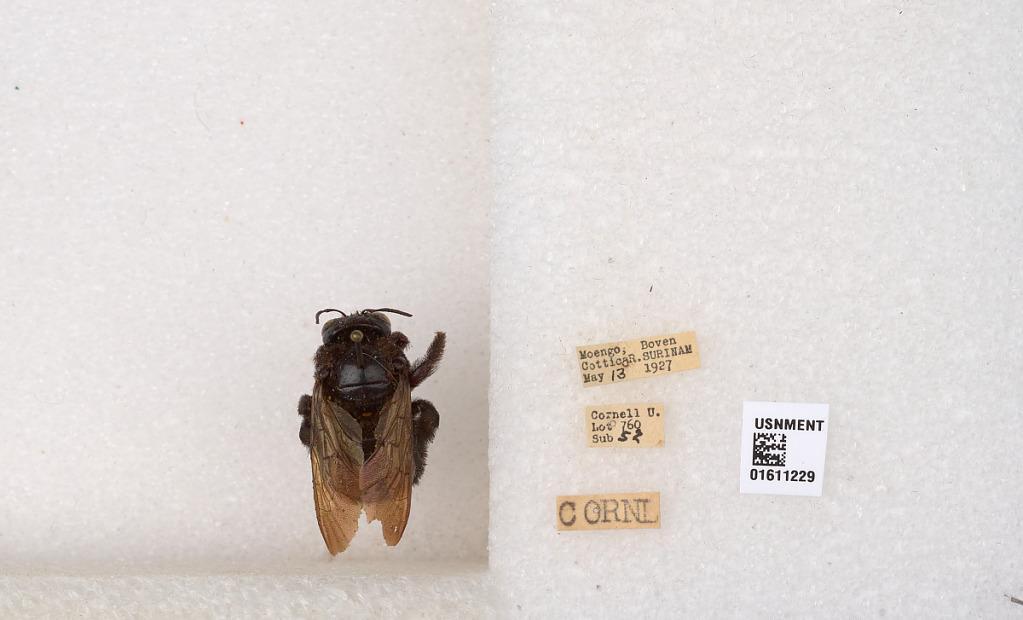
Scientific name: Xylocopa
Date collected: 1927-5-13
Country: Suriname
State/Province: Marowijne
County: Moengo
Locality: Boven Cottica River